Bombardment of Algiers (1683)

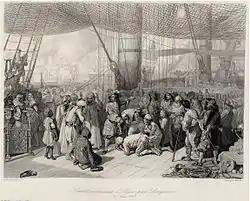
Augustin Burdet, "Duquesne liberating the captives after the bombardment of Algiers in 1683", engraving after François-Auguste Biard.

The bombardment of Algiers in 1683 was a French naval operation against the Regency of Algiers during the French-Algerian War 1681–88. It led to the rescue of more than 100 French prisoners, in some cases after decades of captivity, but the great majority of Christian captives in Algiers were not liberated.